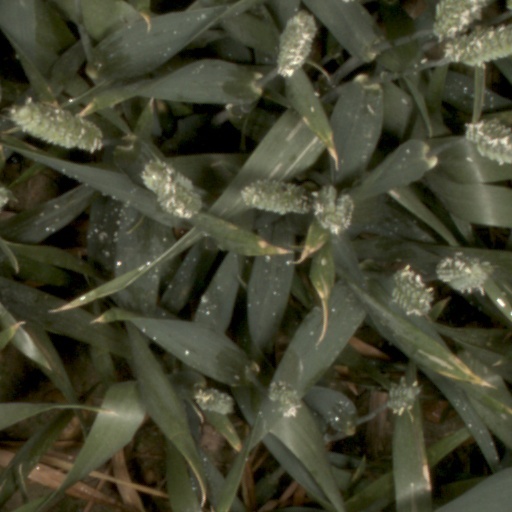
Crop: wheat